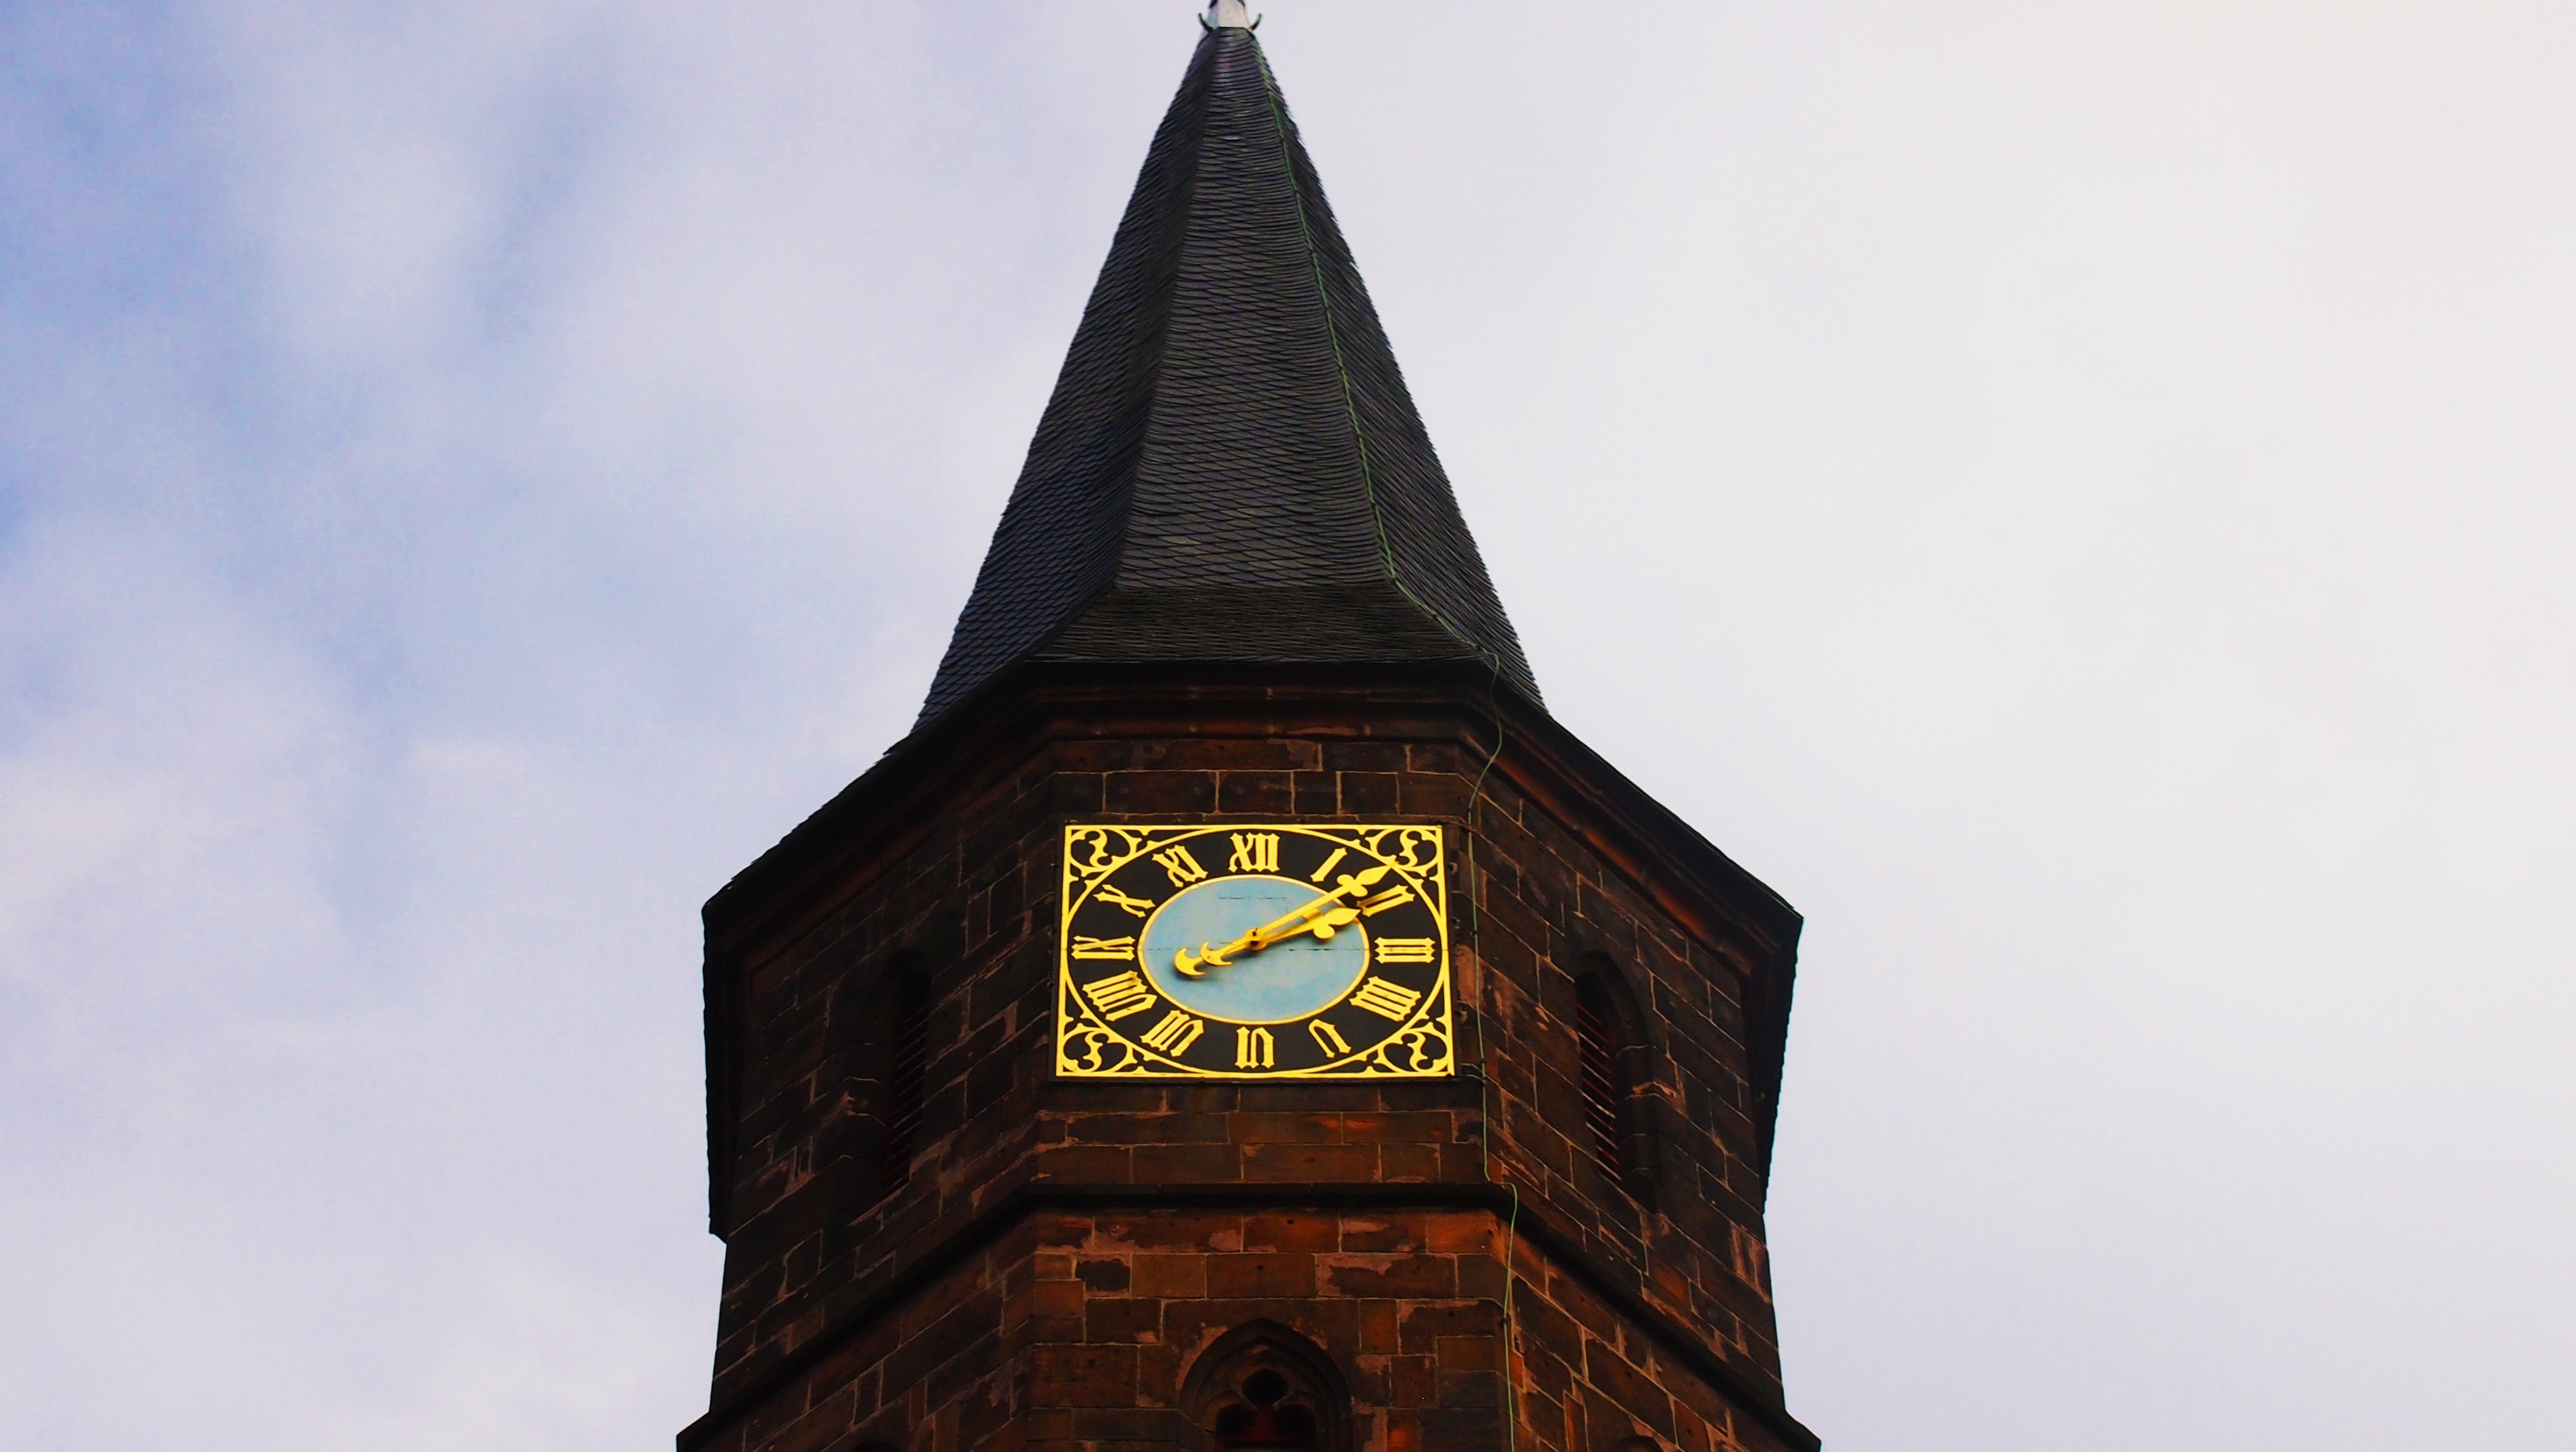
architecture, sky, clock, building, tower, landmark, church, chapel, place of worship, clock tower, bell tower, temple, spire, steeple, old tower, brick building, old clock tower, european tower, outdoor clock